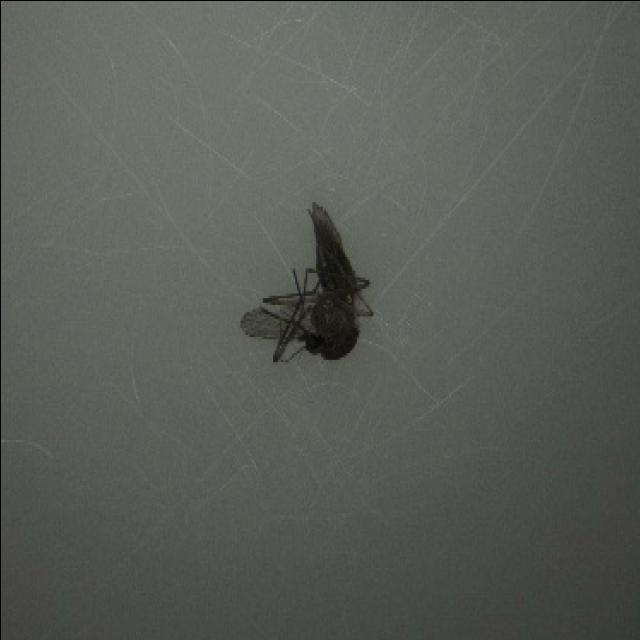
Species: culex_tritaeniorhynchus